Skin (Hayder novel)

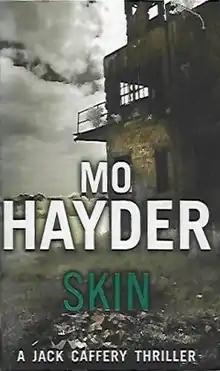
First edition cover

Skin (2009) is a novel by British writer Mo Hayder. The novel is the fourth to feature her series character Jack Caffery.